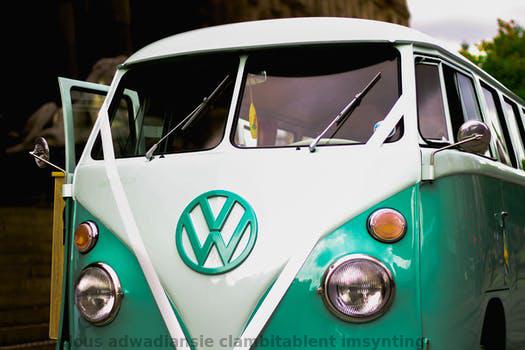
Label: Watermark